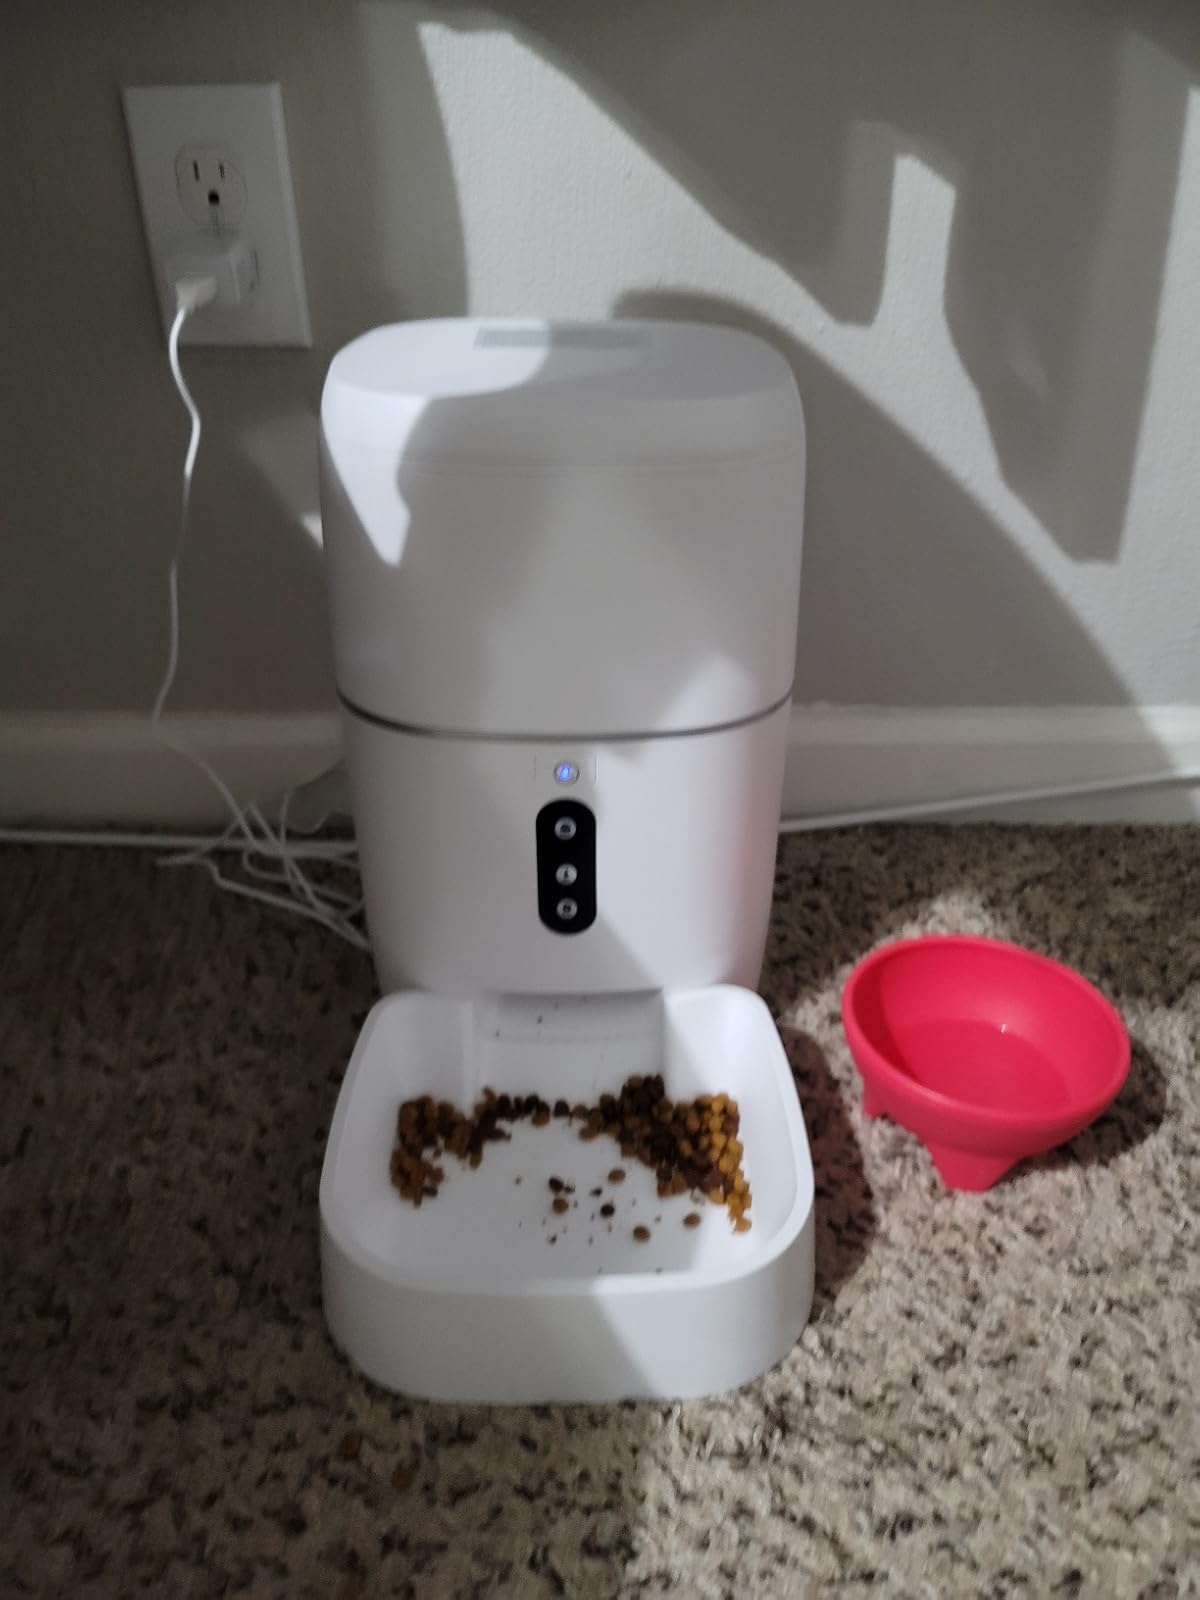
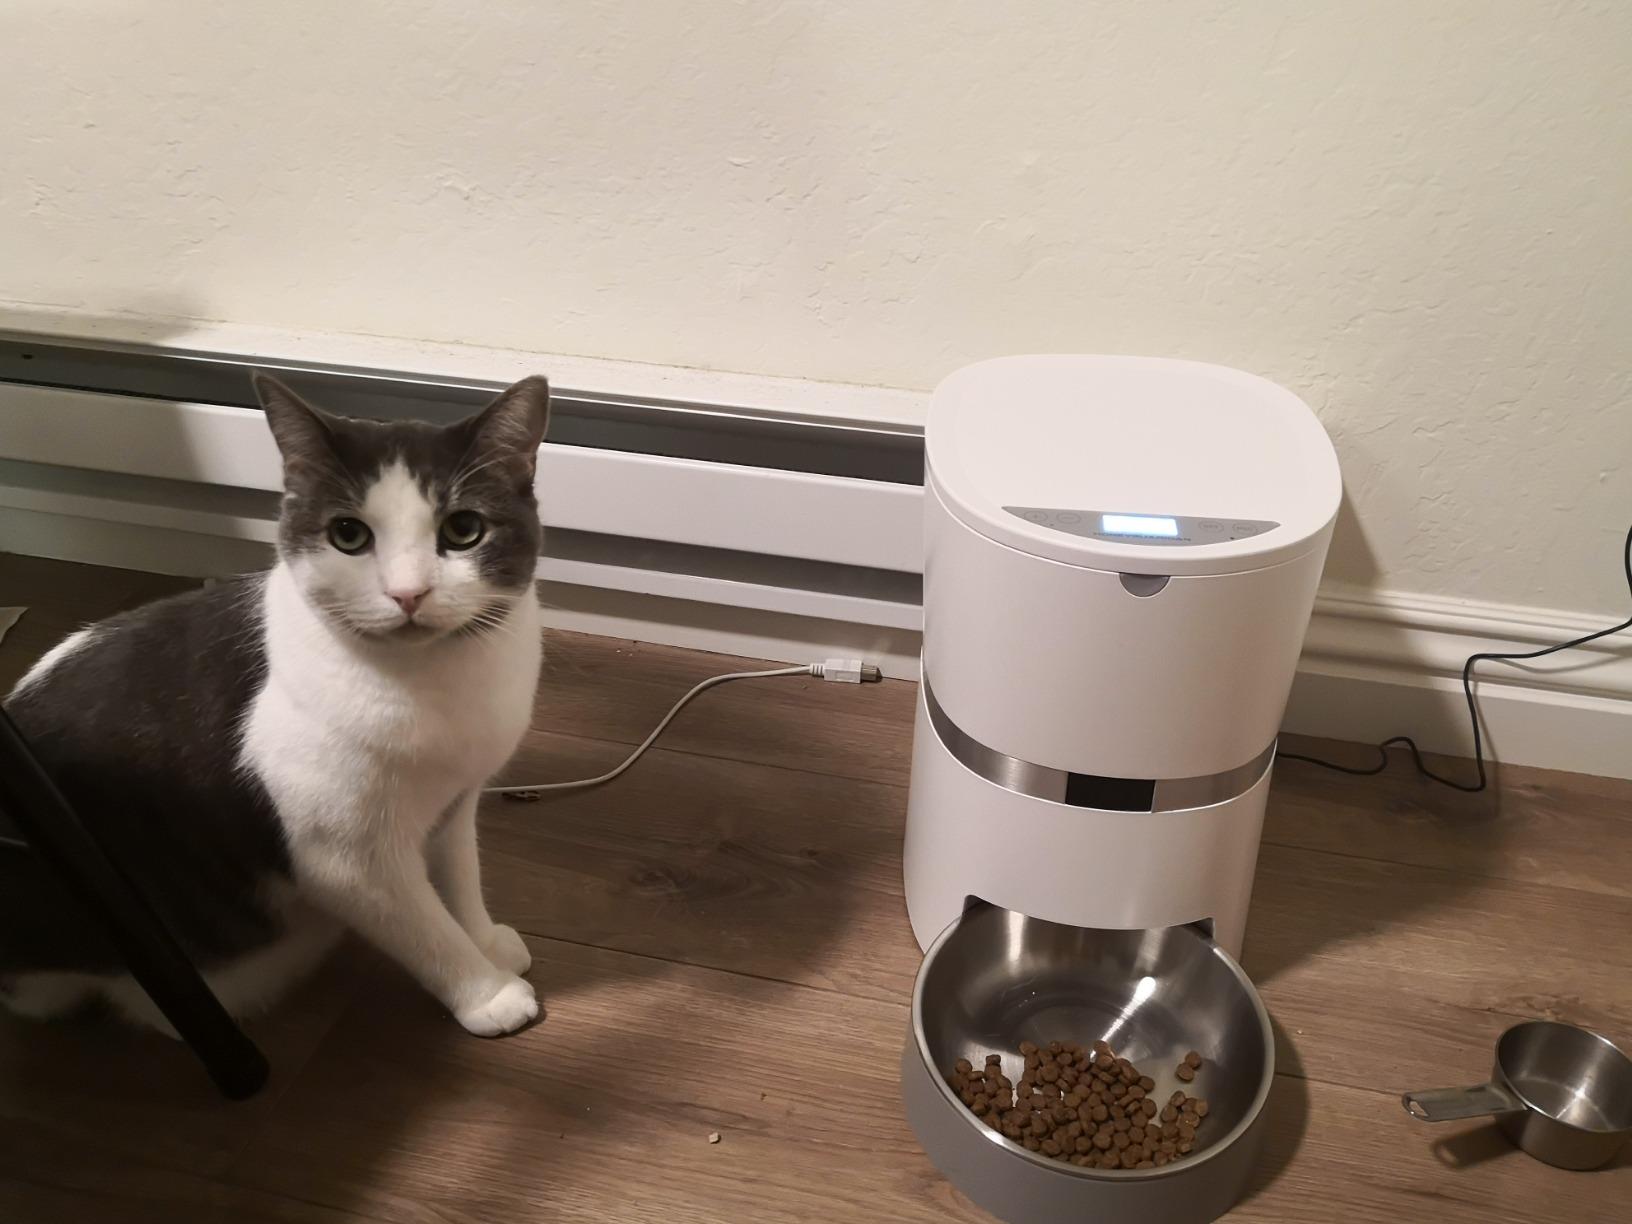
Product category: items_feeder
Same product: no